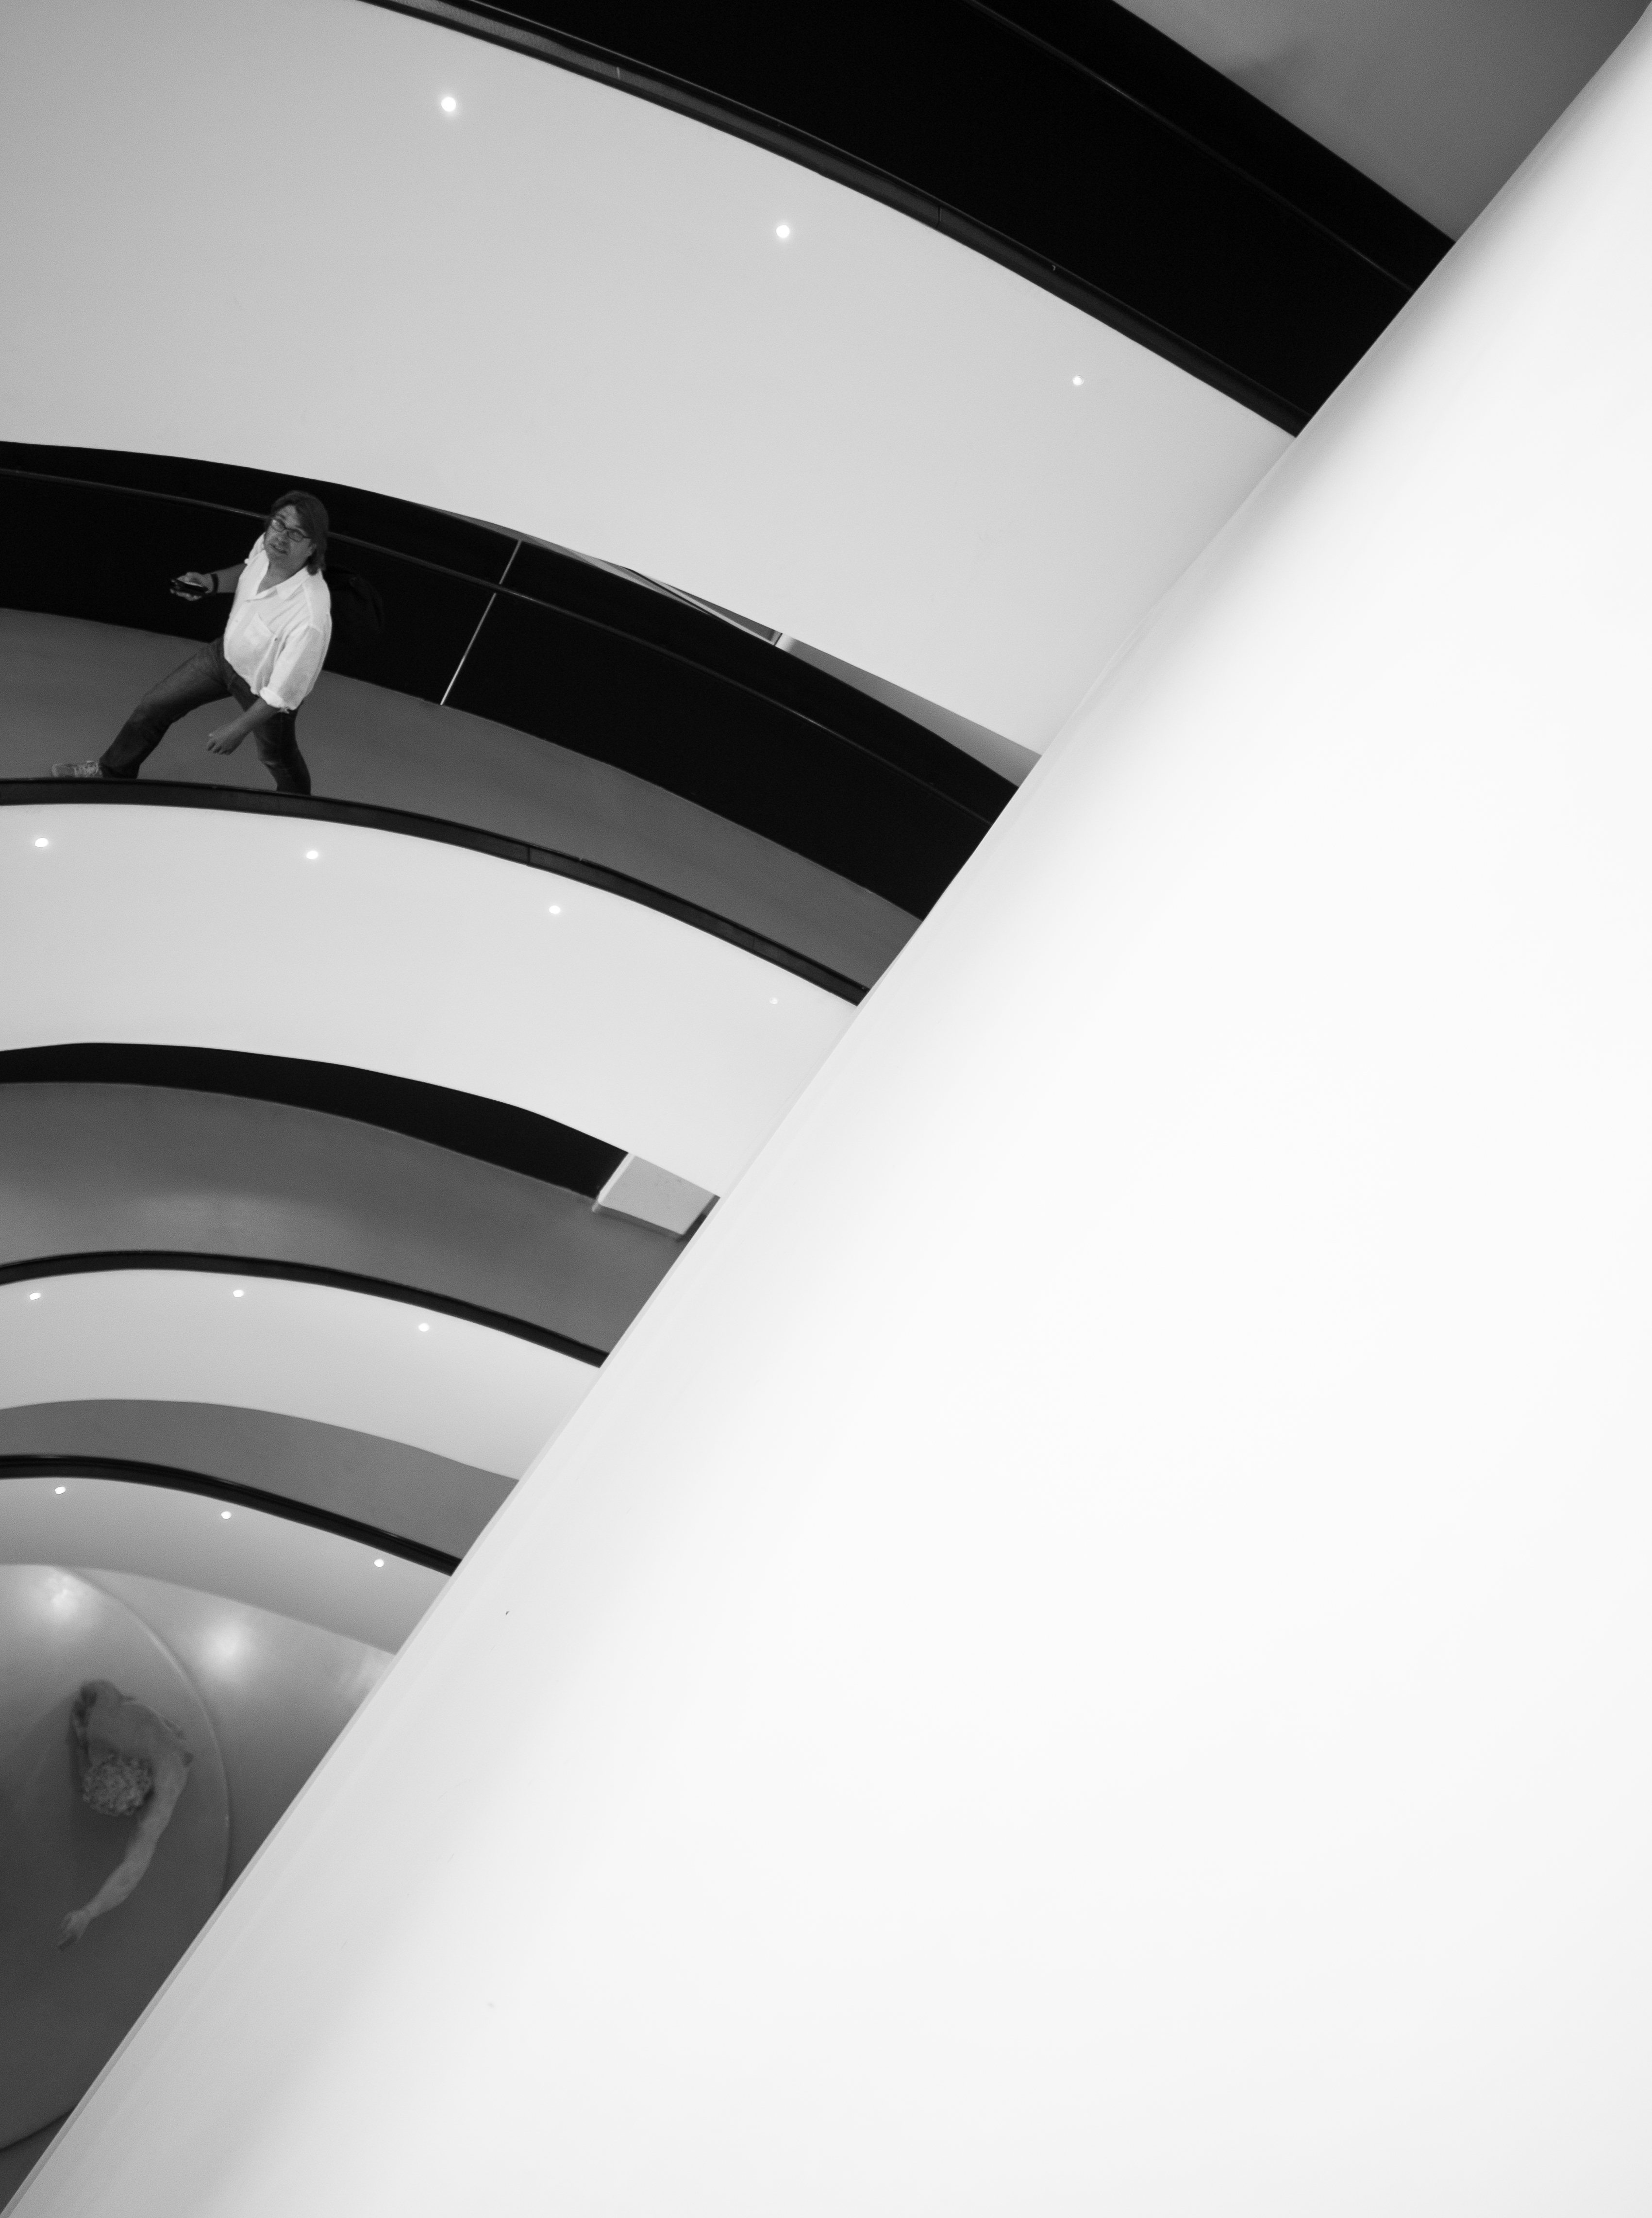
light, black and white, white, street, photography, ebook, ceiling, line, training, black, monochrome, lighting, circle, streetphotography, flickr, thomas, video, design, olympus, omd, fuji, shape, leica, monochrom, leuthard, hcb, thomasleuthard, daylighting, monochrome photography